Laylow

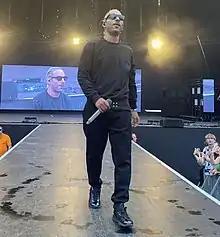

Jeremy Larroux (born 1993), better known as Laylow is a French rapper from Toulouse. In 2018, Laylow released the EPs ".RAW" and "RAW-Z". His first album, "Trinity", featured collaborations with Lomepal, S.Pri Noir, Jok'Air, Wit., Alpha Wann, and was released on 28 February 2020. The album reached number 3 in the French Albums Charts. The follow-up "L'étrange histoire de Mr. Anderson" peaked at number 1 with collaborations with Damso, Nekfeu, Hamza, Alpha Wann and Slowthai.